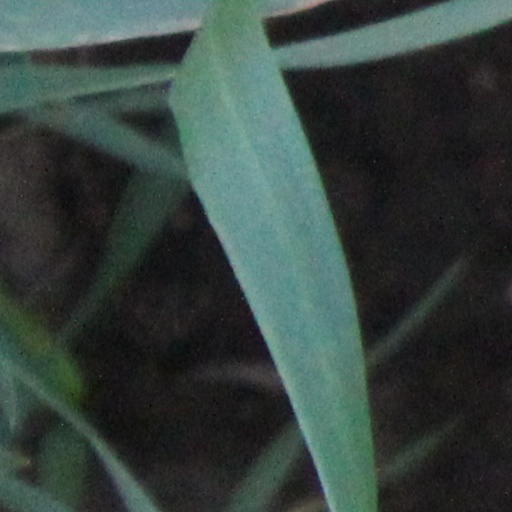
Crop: wheat